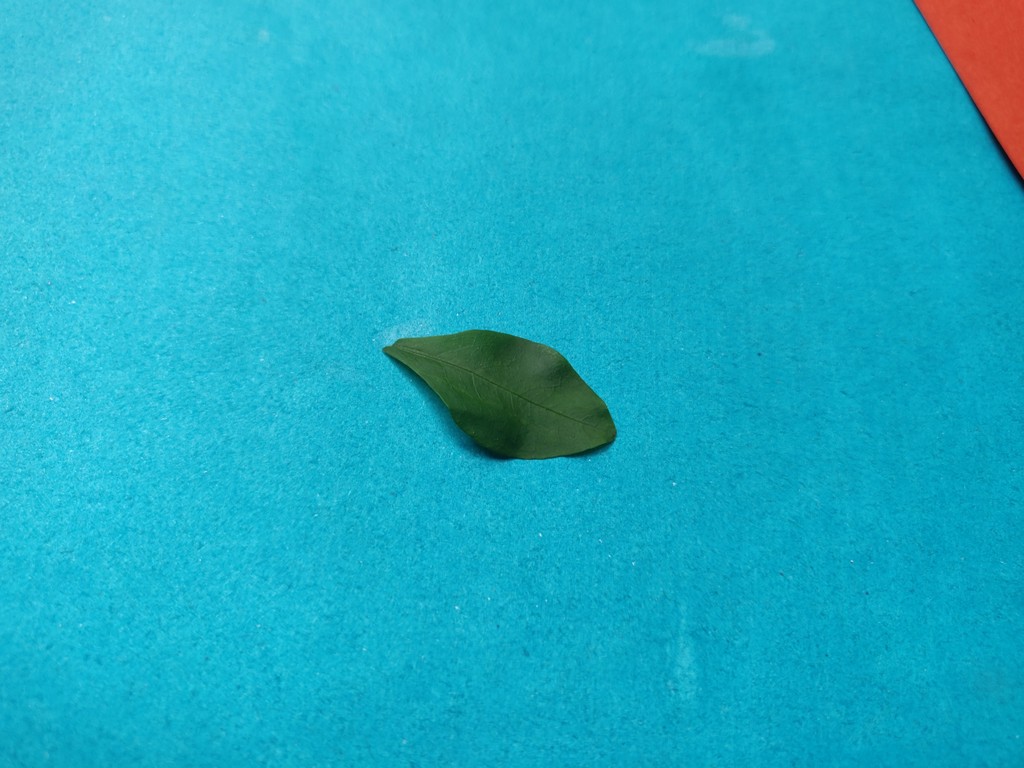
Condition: Healthy
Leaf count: single
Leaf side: front